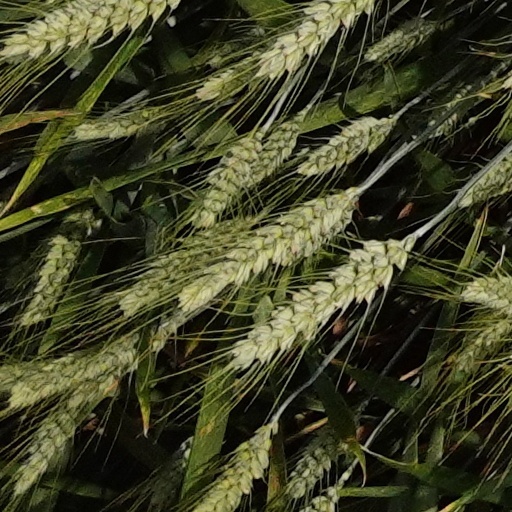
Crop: wheat